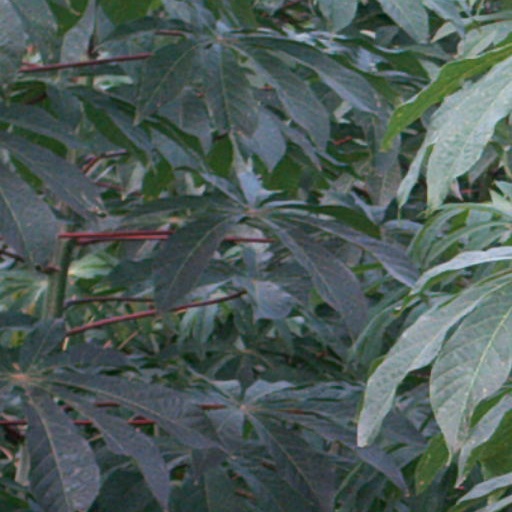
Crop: cassava